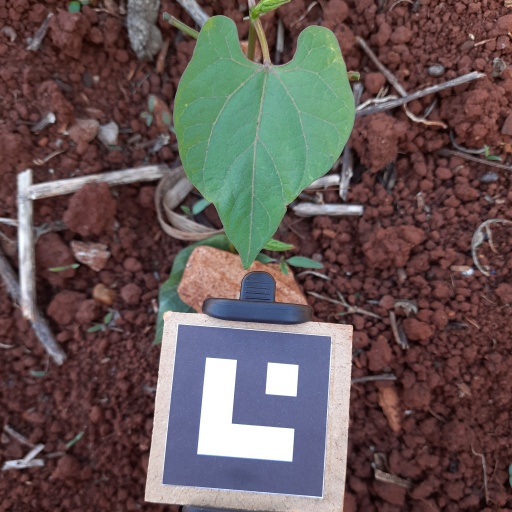
Observations: wavy surface, no eating holes, under shade